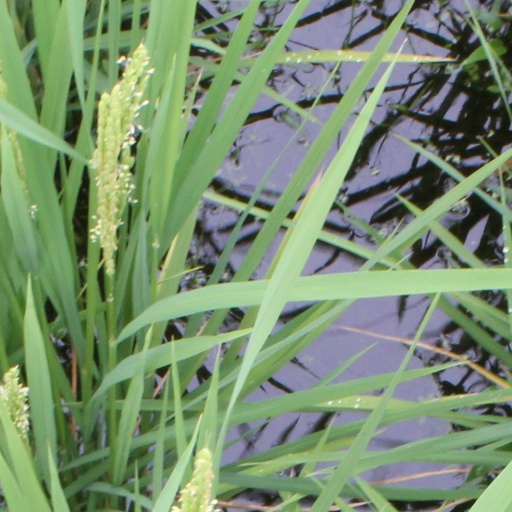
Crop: rice